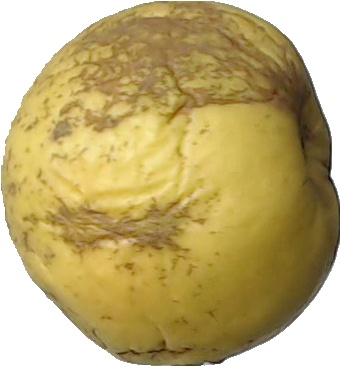
Label: apple_golden_1